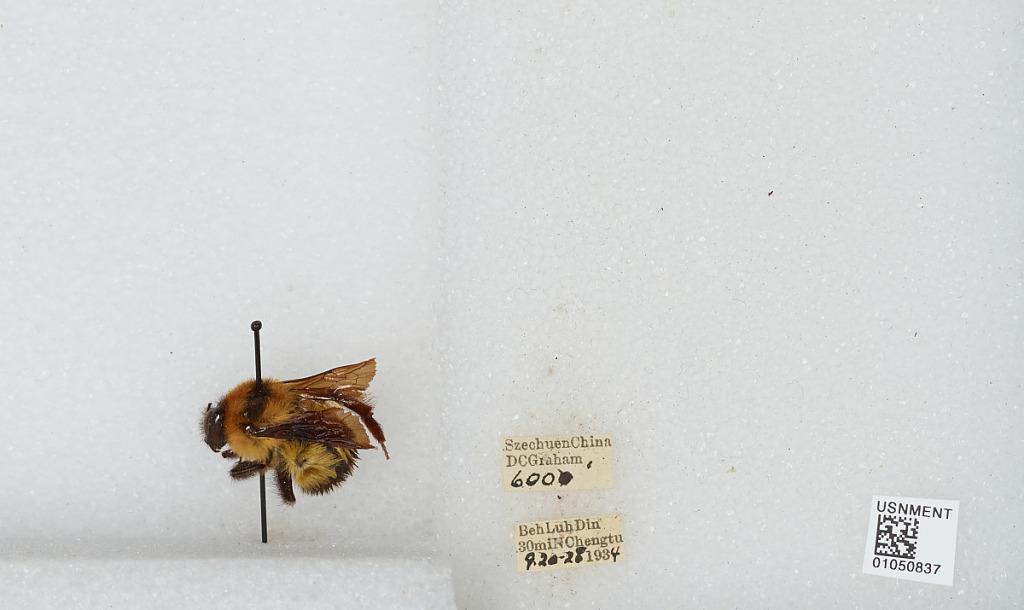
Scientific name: Bombus sp.
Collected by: D. Graham
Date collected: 1934-9-20
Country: China
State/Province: Sichuan
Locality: Beh Luh Din 30 miles North Chengdu